Bristol Scout

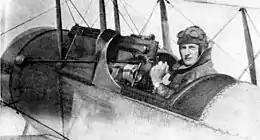
Vickers-Challenger synchroniser fitted to Bristol Scout – showing the linkage between the engine and the gun

Some of the 24 initial production Scout Cs for the RNAS, were armed with one (or occasionally two) Lewis machine guns, sometimes with the Lewis gun mounted on top of the upper wing centre section in the manner of the Nieuport 11; more common was a very dubious choice of placement by some RNAS pilots, in mounting the Lewis gun on the forward fuselage of their Scout Cs, just as if it were a synchronized weapon, firing directly forward and through the propeller arc, an action likely to result in serious damage to the propeller. The type of bullet-deflecting wedges that Roland Garros had tried on his Morane-Saulnier Type N monoplane were also tried on one of the RFC's last Scout Cs, No. 5303 but since this seemed to have also required the use of the Morane Type N's immense "casserole" spinner, which almost totally blocked cooling air from reaching the engine, the deflecting-wedge method was not pursued further with Bristol Scouts.